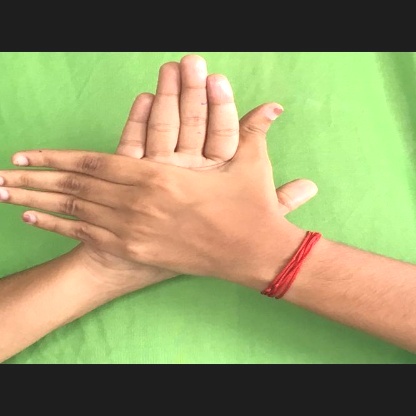
Mudra: Chakra